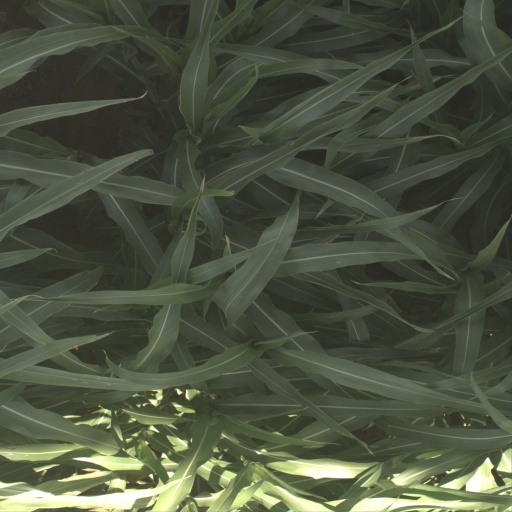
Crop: sorghum